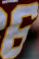
Number: 6